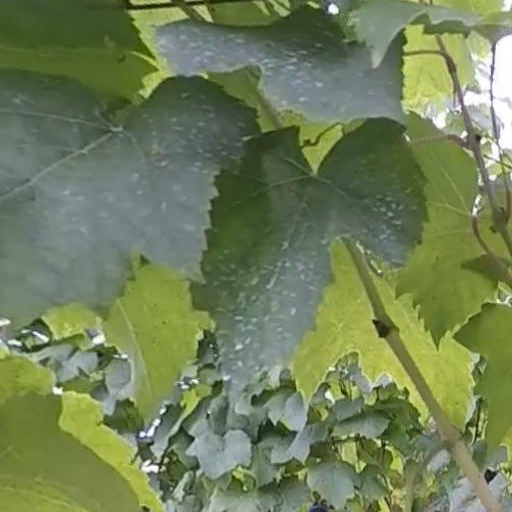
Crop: grape